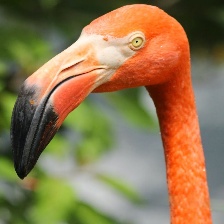
Species: AMERICAN FLAMINGO
Scientific name: PHOENICOPTERUS RUBER